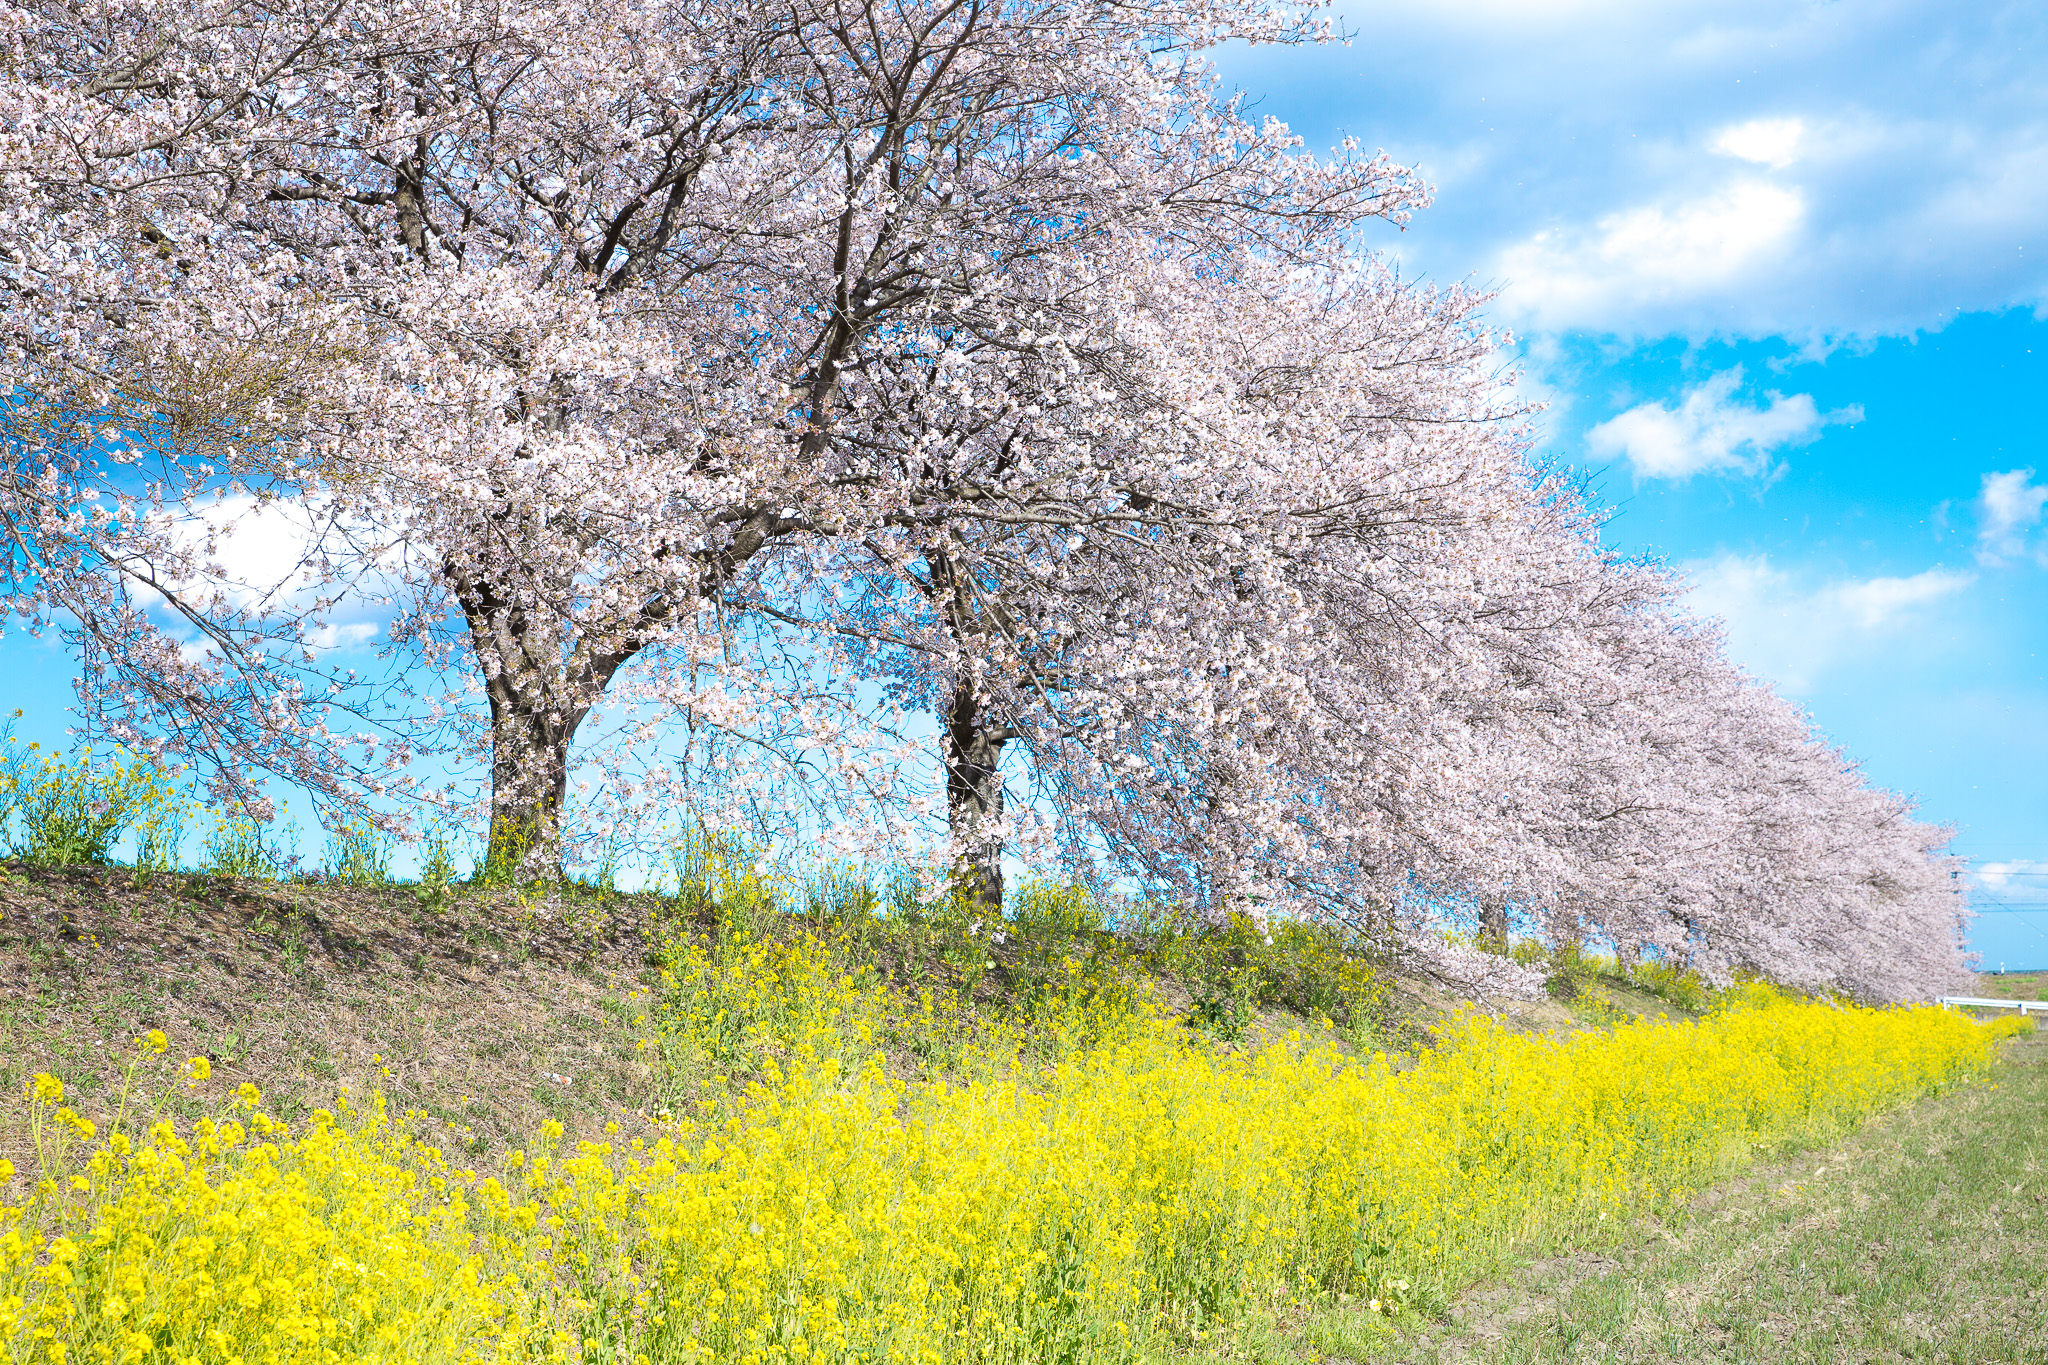
flower, sky, plant, blue, cloud, natural landscape, tree, People in nature, grass, woody plant, shrub, groundcover, landscape, grassland, flowering plant, twig, agriculture, electric blue, field, blossom, prairie, mustard and cabbage family, cumulus, wildflower, subshrub, herbaceous plant, plant stem, prunus